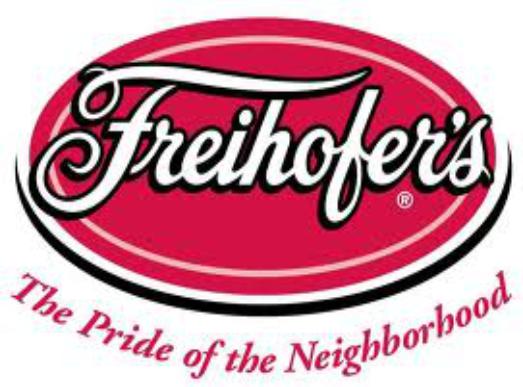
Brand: Freihofers
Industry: Food